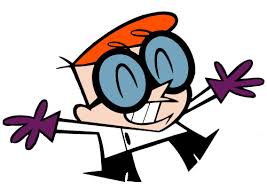
Portrait style: Cartoon Portrait